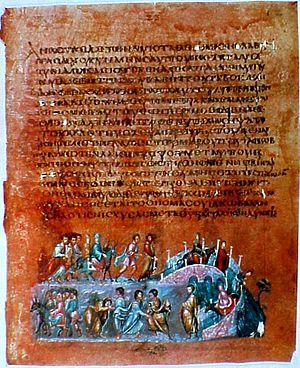
La Genèse de Vienne est un manuscrit enluminé probablement produit en Syrie dans la première moitié du VIᵉ siècle. C'est le plus ancien codex biblique illustré existant en bon état de conservation. Il est conservé à la Österreichische Nationalbibliothek, à Vienne.
L'enluminure byzantine désigne l'art de décorer les livres pendant la période de l'Empire byzantin sur le territoire de ce dernier ainsi que dans les territoires limitrophes. Héritier de l'enluminure antique, elle se développe et évolue au gré des événements politiques et religieux qui agitent l'empire entre le Vᵉ et le XVᵉ siècle. Elle influence directement l'enluminure d'Europe occidentale, mais aussi la miniature ottomane et celle de son environnement culturel : slave, arménienne, géorgienne, copte.